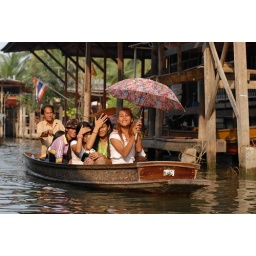
Katoey's in a boat , proud that we spotted them